Mustard gas

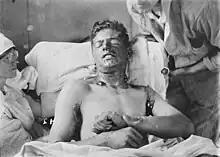
Soldier with moderate mustard agent burns sustained during World War I showing characteristic bullae on the neck, armpit, and hands

Mustard gases have powerful blistering effects on victims. They are also carcinogenic and mutagenic alkylating agents. Their high lipophilicity accelerates their absorption into the body. Because mustard agents often do not elicit immediate symptoms, contaminated areas may appear normal. Within 24 hours of exposure, victims experience intense itching and skin irritation. If this irritation goes untreated, blisters filled with pus can form wherever the agent contacted the skin. As chemical burns, these are severely debilitating. Mustard gas can have the effect of turning a patient's skin different colors due to melanogenesis.